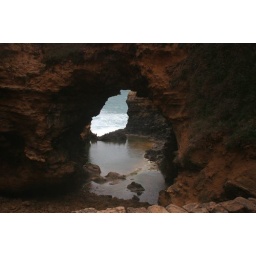
The GrottoThe still water of the Grotto is often in stark contrast to the roaring waves of the ocean beyond.